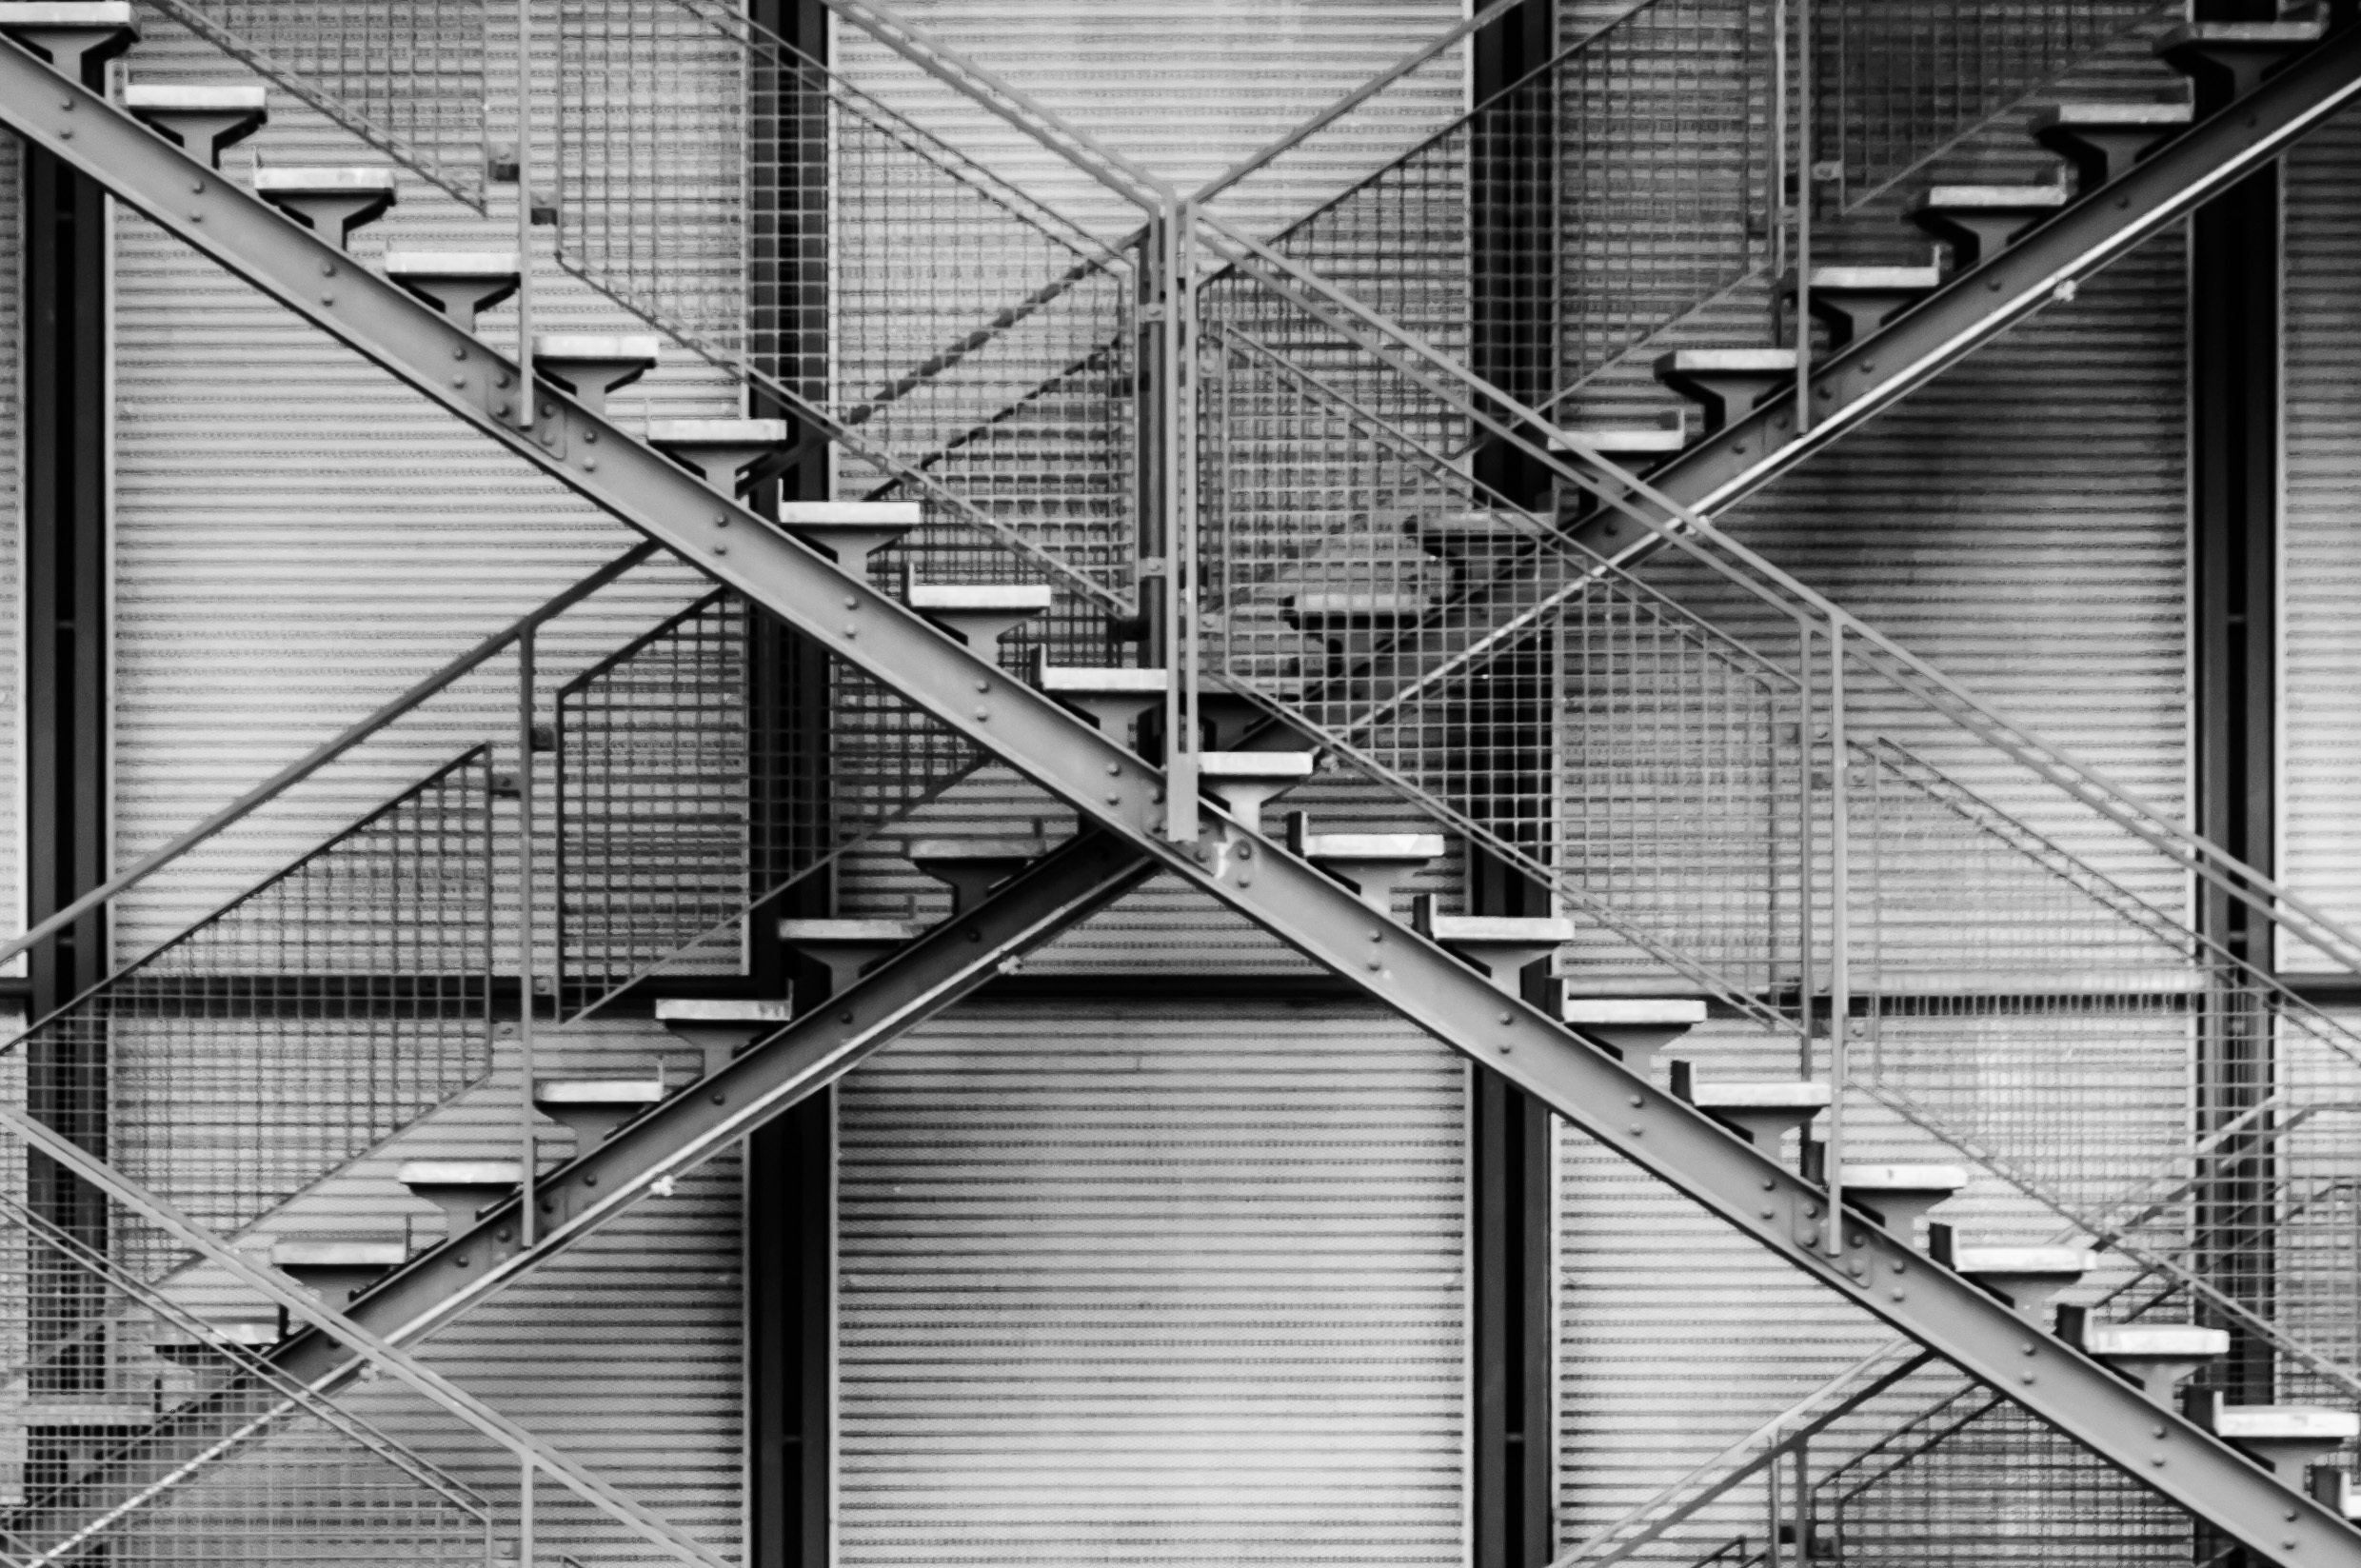
abstract, black and white, architecture, structure, bridge, skyscraper, steel, line, facade, black, monochrome, tower block, stairs, symmetry, shape, graphically, urban area, monochrome photography